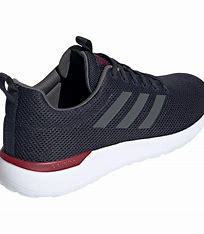
Brand: Adidas
Model: Lite Racer CLN